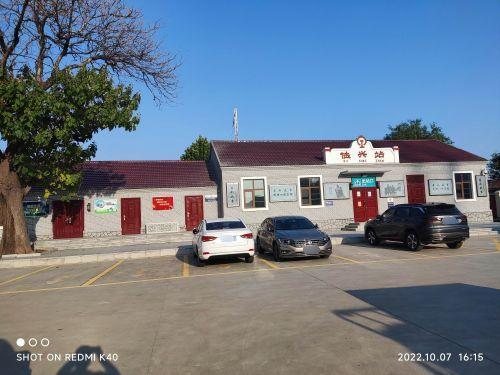
地标名称：博兴站
所在城市：滨州市·博兴县